Roman Tylkowski

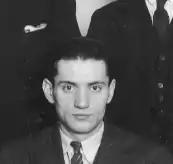
Roman Tylkowski at the sixth chess tournament for the Poznań championship

He was a well-known player in Poznań, Poland, in the 1930s and 1940s. He represented the city in 1934 and 1948 in the Polish Chess Team Championships.